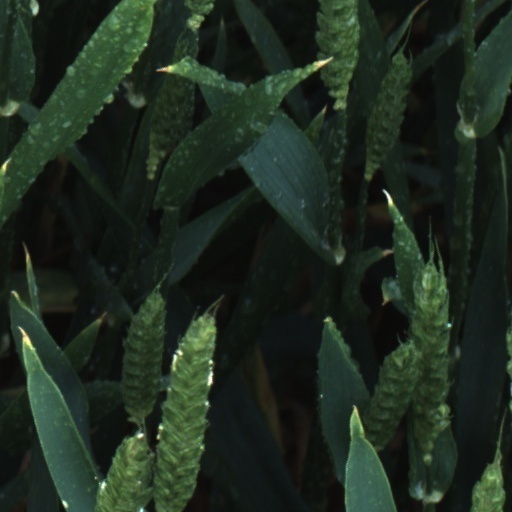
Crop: wheat